Friedrich List

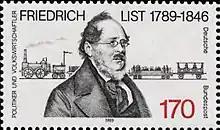
1989 Deutsche Bundespost stamp commemorating the 200th anniversary of List's birth

List's principal work is entitled "Das Nationale System der Politischen Ökonomie" (1841) and was translated into English as "The National System of Political Economy".